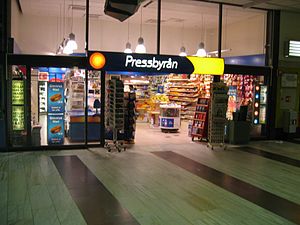
Pressbyrån
Pressbyrån ved Stockholms centralstation
Pressbyrån er et svensk firma, som driver kiosker og mindre servicebutikker, ofte ved eller i tilslutning til jernbanestationer, busterminaler eller lignende. Pressbyrån har i dag 320 kiosker, som alle drives af franchisetagere. Koncernens målsætning er, ifølge deres hjemmeside, at have god tilgængelighed både når det gælder beliggenhed og åbningstider. Pressbyrån ejes i dag af det norske firma Reitangruppen, som også driver bl.a. 7-Eleven, Easy24 og Rema 1000.